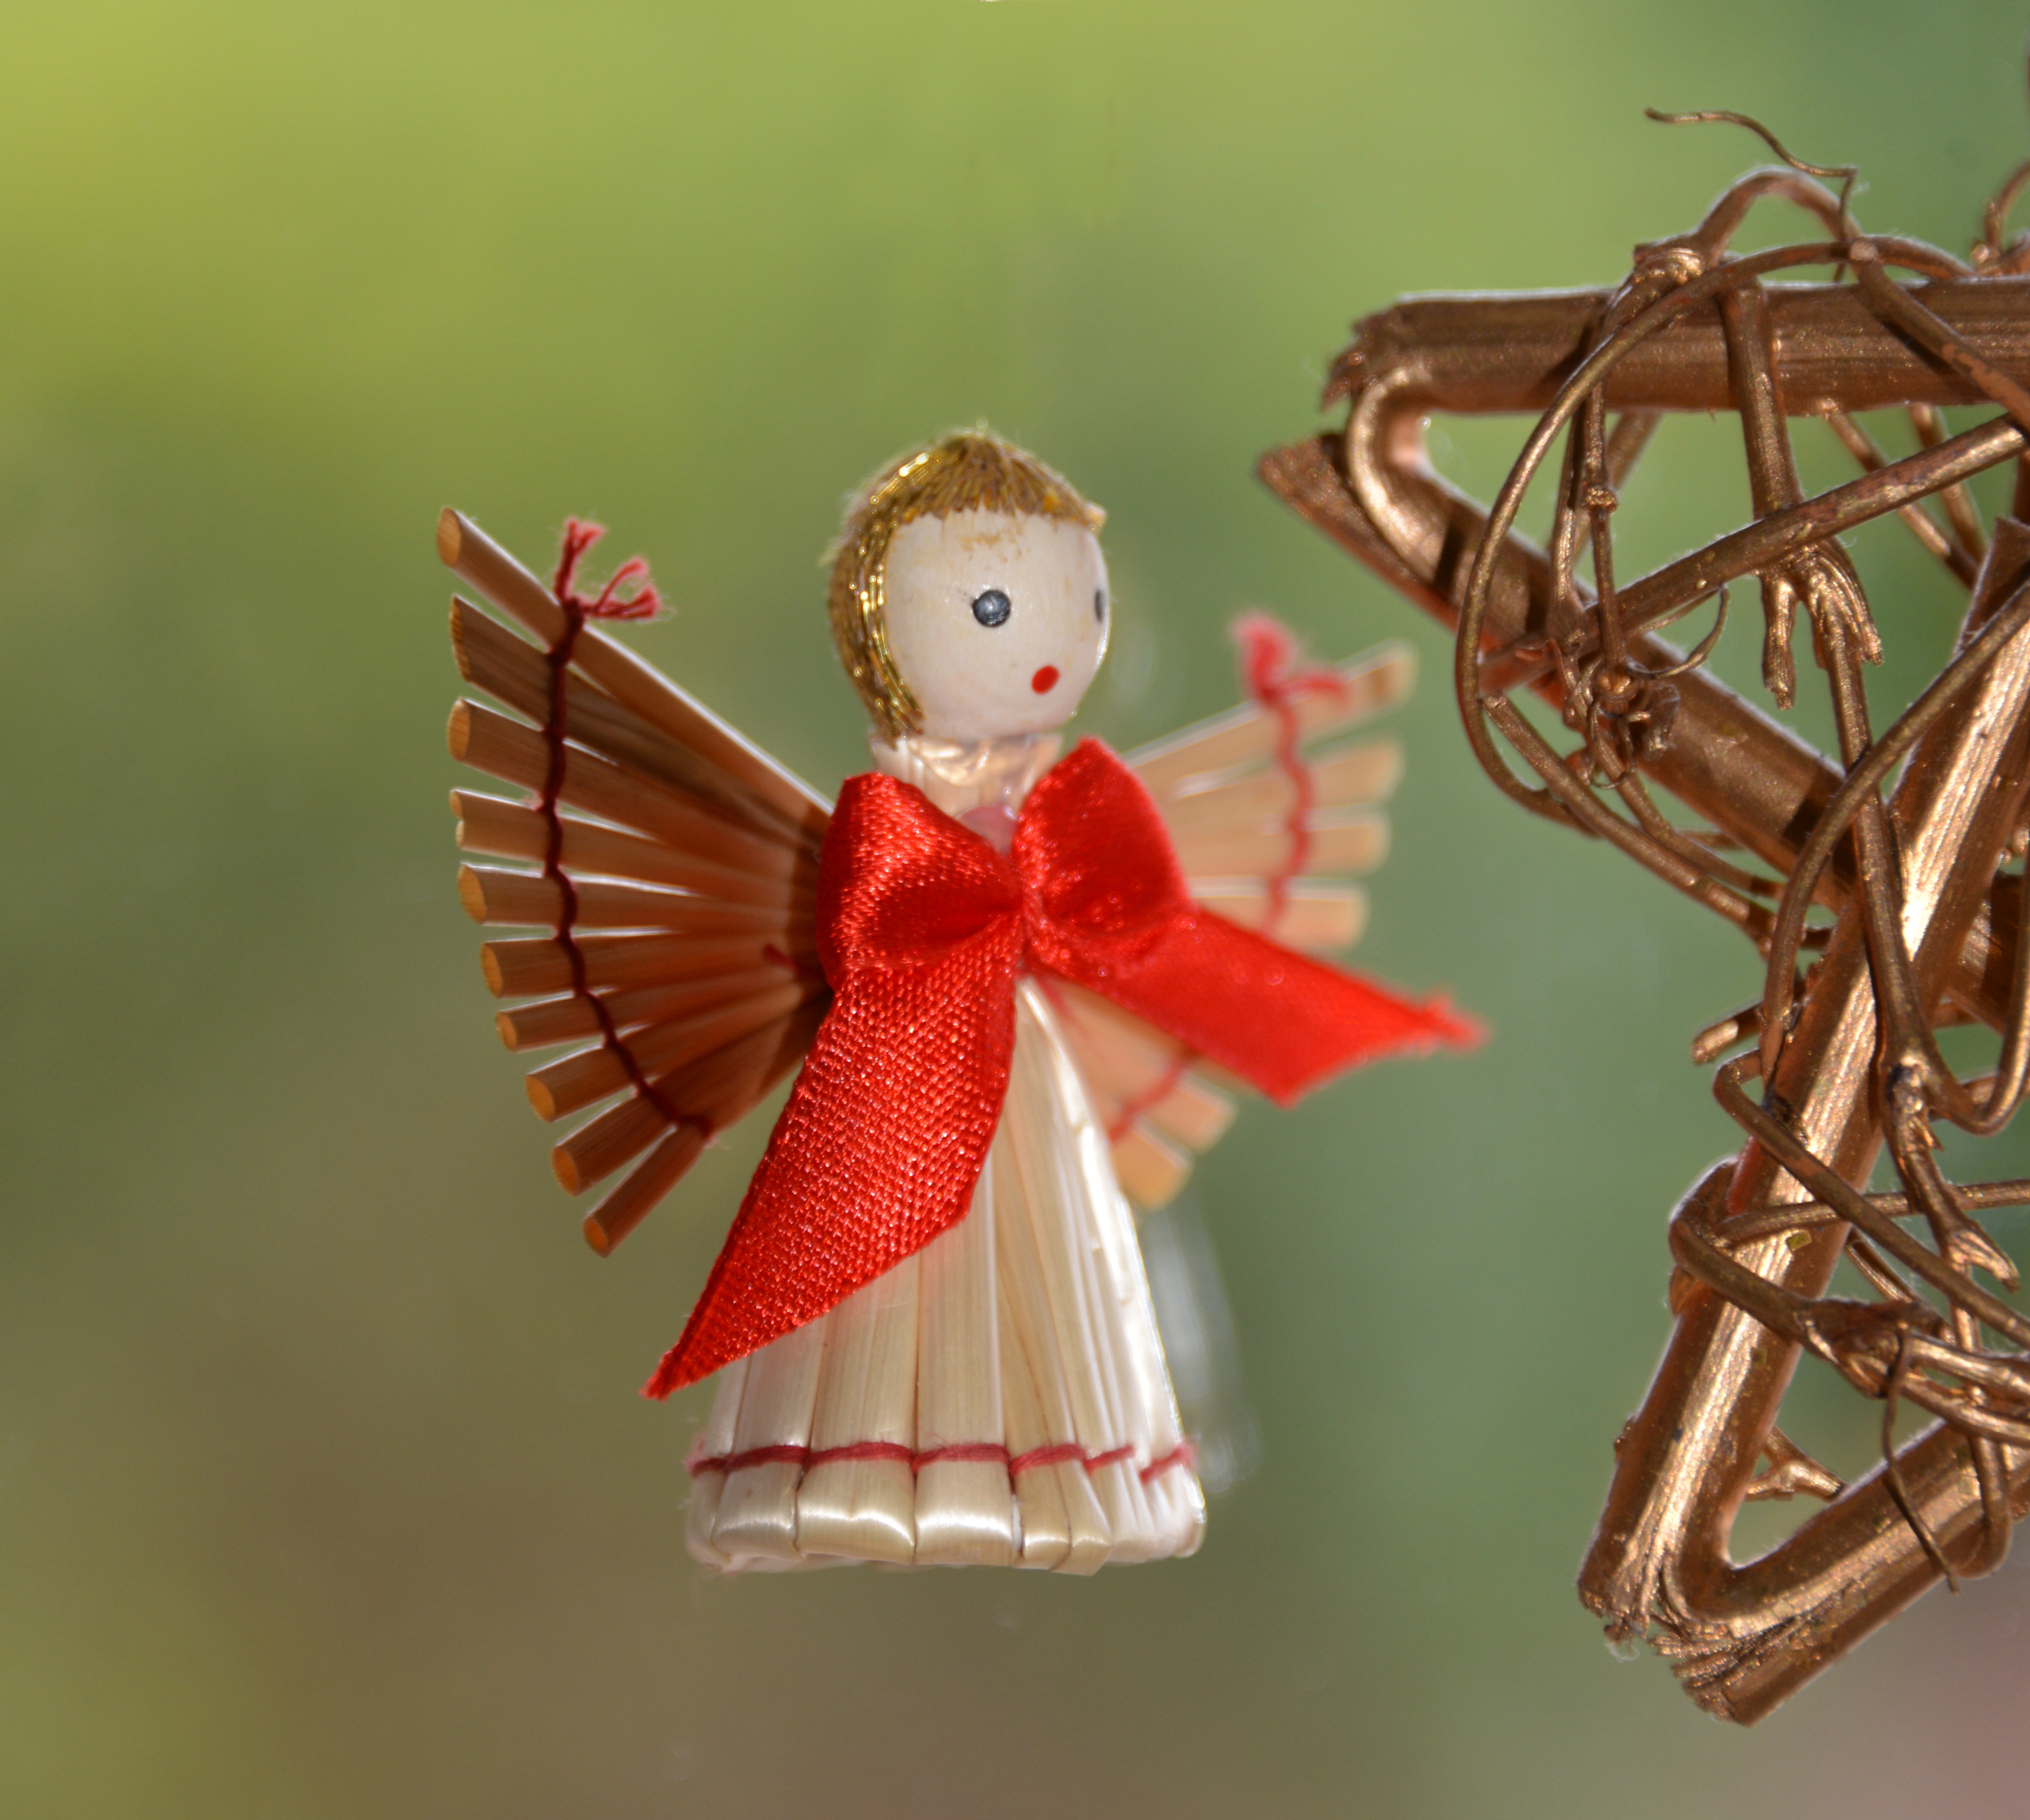
winter, christmas, toy, pray, christmas ornament, deco, advent, christmas time, doll, angel, figure, tree decorations